Lina Mendoni

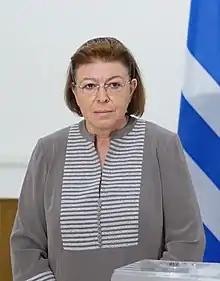
Mendoni in 2020

Lina Mendoni (born 1 April 1960) is a Greek politician who has been serving as Minister of Culture of Greece since 2023, having previously served as Minister of Culture and Sports from 2019 to 2023, in the first and second cabinets of Kyriakos Mitsotakis.